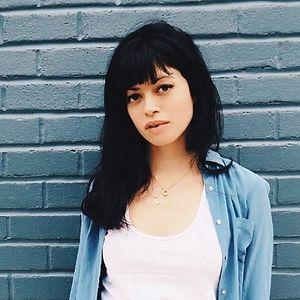
Natalia Leite, née à São Paulo au Brésil, est une scénariste, réalisatrice, productrice et actrice américano-brésilienne